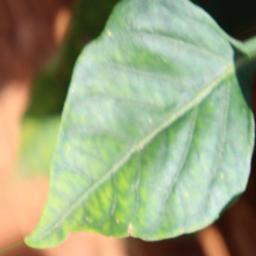
Label: nutritional